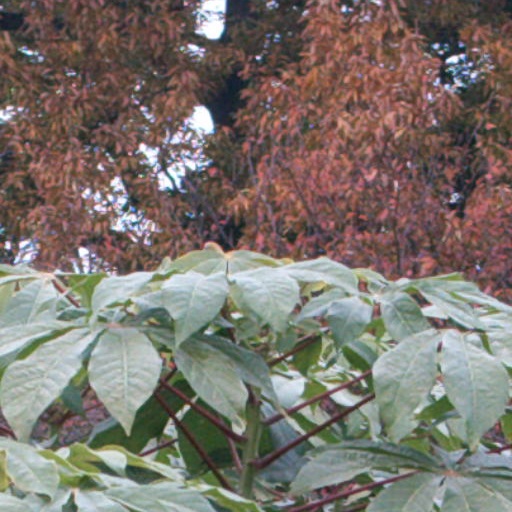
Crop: cassava